Leon Russom

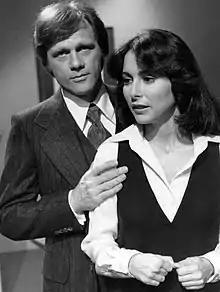
Russom as Willis Frame and Toni Kalem as Angie Perrini in "Another World", 1976.

Leon Russom is an American actor who appeared in numerous television series, particularly soap operas. He portrayed Admiral Toddman (in the "" episode "") and the Starfleet Commander-in-Chief in "". In his later years, he has appeared in shows such as "X-Files", "Bones", "Jericho", "Prison Break", and "Cold Case". Russom worked with the Coen brothers twice, playing smaller parts in "The Big Lebowski" (1998) and "True Grit" (2010).